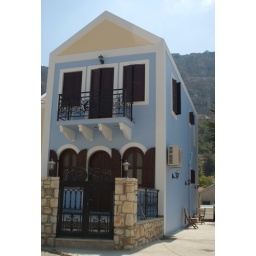
Slender buildings with wooden balconies and colorful trim. (shot in Kastelorizo, Greece)